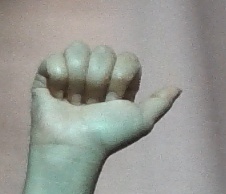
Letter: dhad